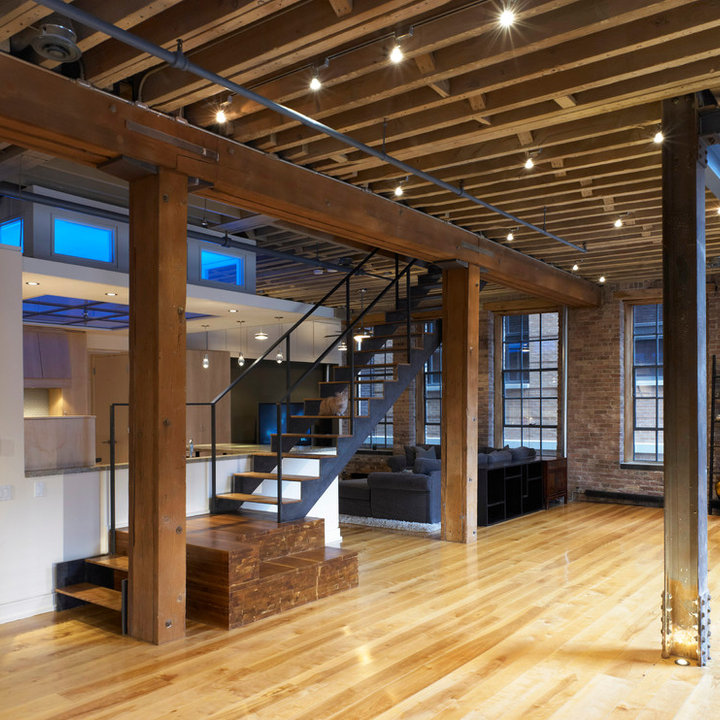
Style: Industrial